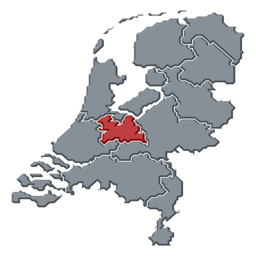
political map with the several states where dutch municipality is highlighted .